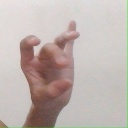
अक्षर: ओ